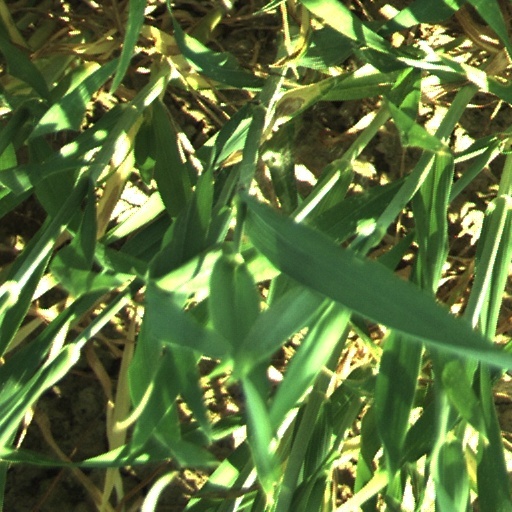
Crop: wheat